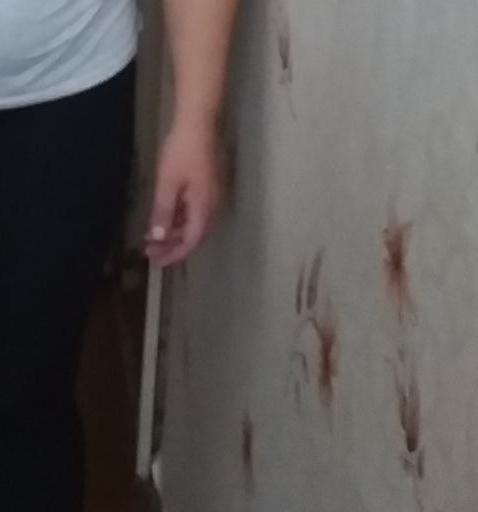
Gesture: no_gesture